Nicolás Maduro

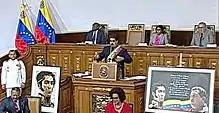
President Maduro speaking at a Venezuelan Constituent Assembly session on 10 August 2017

In May 2017, Maduro proposed the 2017 Venezuelan Constituent Assembly election, which was later held on 30 July 2017 despite wide international condemnation. The United States sanctioned Maduro following the election, labeling him as a "dictator", preventing him from entering the United States. Other nations, such as China, Russia, and Cuba offered their support to Maduro and the Constituent Assembly elections. The presidential elections, whose original electoral date was scheduled for December 2018, was subsequently pulled ahead to 22 April before being pushed back to 20 May. Analysts described the poll as a show election, with the elections having the lowest voter turnout in the country's democratic era.